Stratosphere (Duster album)

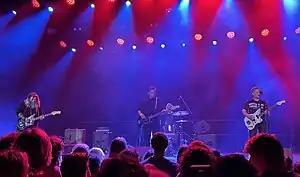
Duster performing in 2023

"Stratosphere" was released on February 24, 1998, through Up Records. Although it received little mainstream attention upon release, it was retrospectively described by Dominik Böhmer in "Everything Is Noise" as having been "criminally neglected". Though it garnered modest praise in independent music circles and online publications such as "Pitchfork", Duster remained obscure at the time. Following the album's release, drummer Jason Albertini joined as a core member, and the trio issued the "1975" EP in 1999, followed by their second studio album, "Contemporary Movement", in 2000. That same year, the group unofficially disbanded. During the subsequent 17-year hiatus, band members pursued separate projects: Amber and Albertini formed the experimental group Helvetia; Parton launched the solo project Eiafuawn and established a small label to support both ventures.